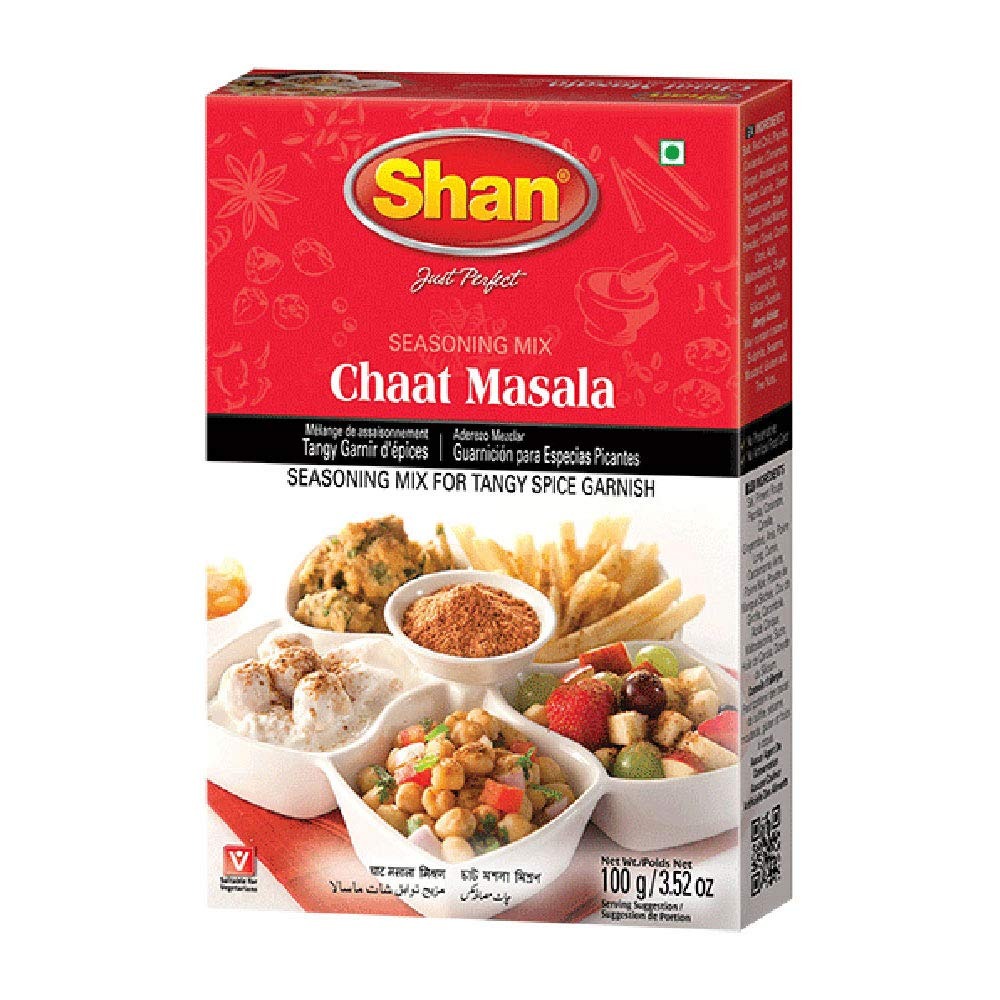
Item Name: Shan - Chaat Masala Seasoning Mix (100g) - Spice Packets for Tangy and Spicy Garnish
Bullet Point 1: Quantity- Shan Chana Chaat Masala Seasoning Mix comes packaged and sealed in a box containing a packet of 100g of spices.
Bullet Point 2: Easy to use- Just take a teaspoon and sprinkle over any traditional dish.
Bullet Point 3: Superior Taste- this tangy and zesty flavor can be added to fries, haleem, dahi baray and chickpeas curry.
Bullet Point 4: Quality Control- All our products are carefully packaged under the most hygienic conditions according to international quality standard.
Bullet Point 5: Provides taste and convenience to the cooking experience
Value: 3.52
Unit: Ounce

Price: 6.42